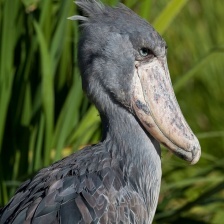
Species: SHOEBILL
Scientific name: BALAENICEPS REX